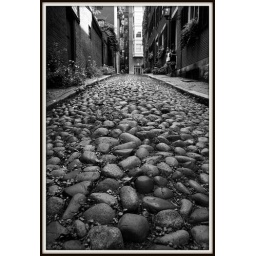
A sidestreet in the rich Beacon Hill area in Boston - black and white version